Alfred Nobel

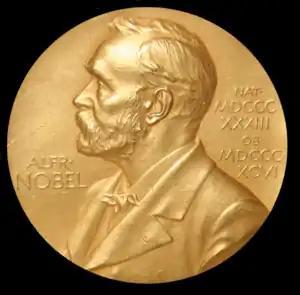
Front side of one of the Nobel Prize medals

There is a well known story about the origin of the Nobel Prize, although historians have been unable to verify it and some dismiss the story as a myth. In 1888, the death of his brother Ludvig supposedly caused several newspapers to publish obituaries of Alfred in error. One French newspaper condemned him for his invention of military explosives—in many versions of the story, dynamite is quoted, although this was mainly used for civilian applications—and this is said to have brought about his decision to leave a better legacy after his death. The obituary stated, "" ("The merchant of death is dead"), and went on to say, "Dr. Alfred Nobel, who became rich by finding ways to kill more people faster than ever before, died yesterday." Nobel read the obituary and was appalled at the idea that he would be remembered in this way. His decision to posthumously donate the majority of his wealth to found the Nobel Prize has been credited to him wanting to leave behind a better legacy. However, it has been questioned whether or not the obituary in question actually existed.